Veendum Chila Veettukaryangal

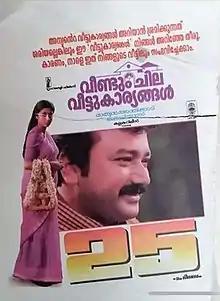
Poster

Veendum Chila Veettukaryangal is a 1999 Indian Malayalam-language family drama film directed by Sathyan Anthikkad and written by A. K. Lohithadas. The film was produced by P. V. Gangadharan and was distributed by Kalpaka Films. Starring Thilakan, Jayaram, and Samyuktha Varma. It was the debut film of Samyuktha Varma. Malayalam film director Lohithadas makes a cameo appearance. For her performance as Bhavana, Samyuktha Varma won the Kerala State Film Award for Best Actress.